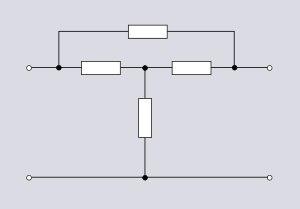
La topologie d'un circuit électronique est la forme prise par le réseau d'interconnexions des composantes du circuit. Des valeurs différentes des composantes sont considérées comme formant la même topologie. La topologie ne se préoccupe pas de la disposition physique des composantes d'un circuit, ni de leur position sur un schéma électrique. Similairement au concept mathématique de topologie, elle ne se préoccupe que des connexions qui existent entre les composantes. Il peut y avoir de nombreux schémas de circuits et dispositions physiques correspondant tous à la même topologie.